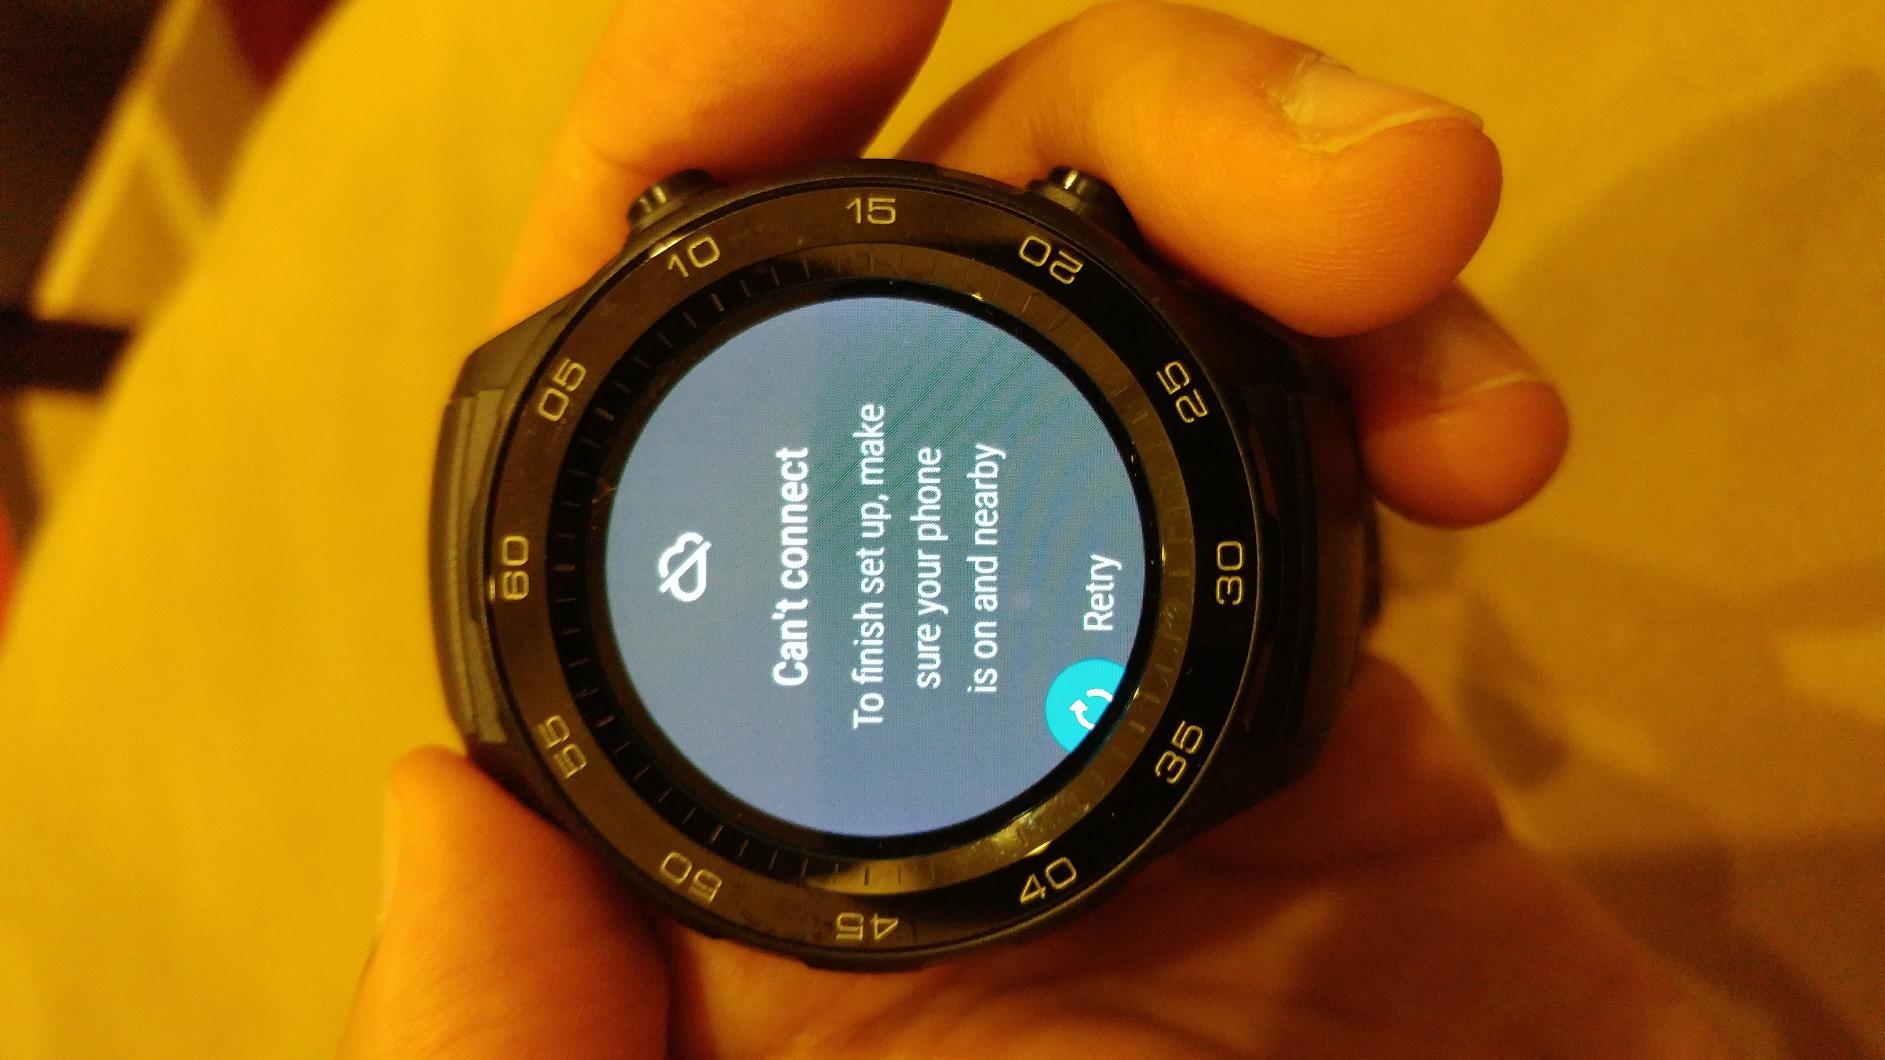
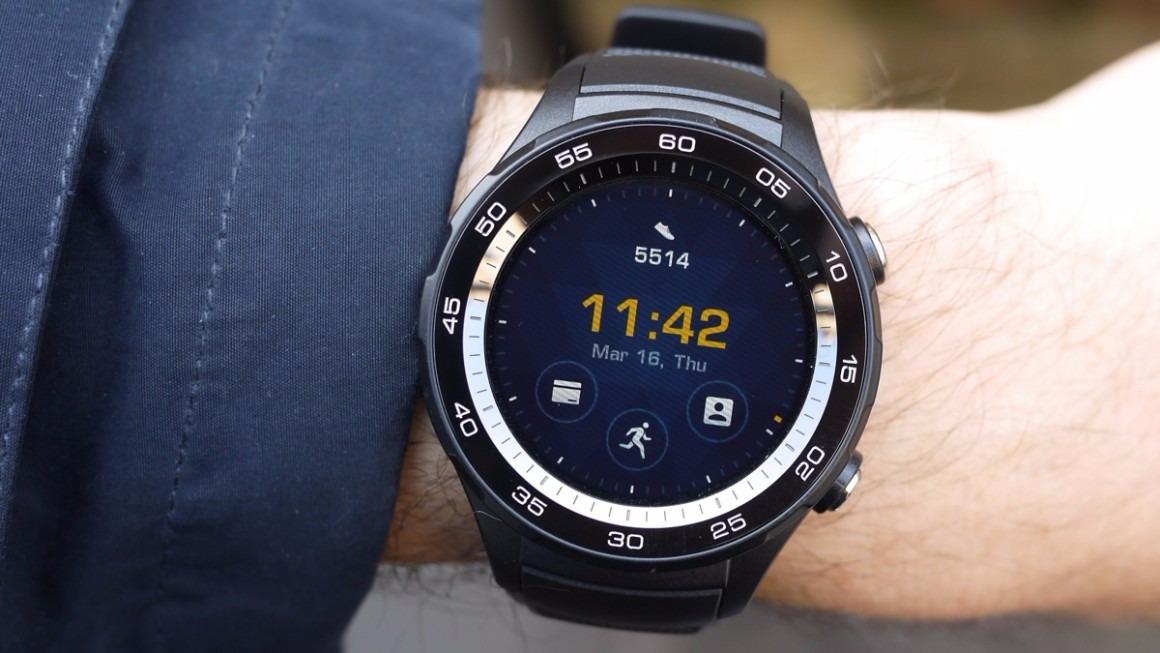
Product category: smartwatch
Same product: yes